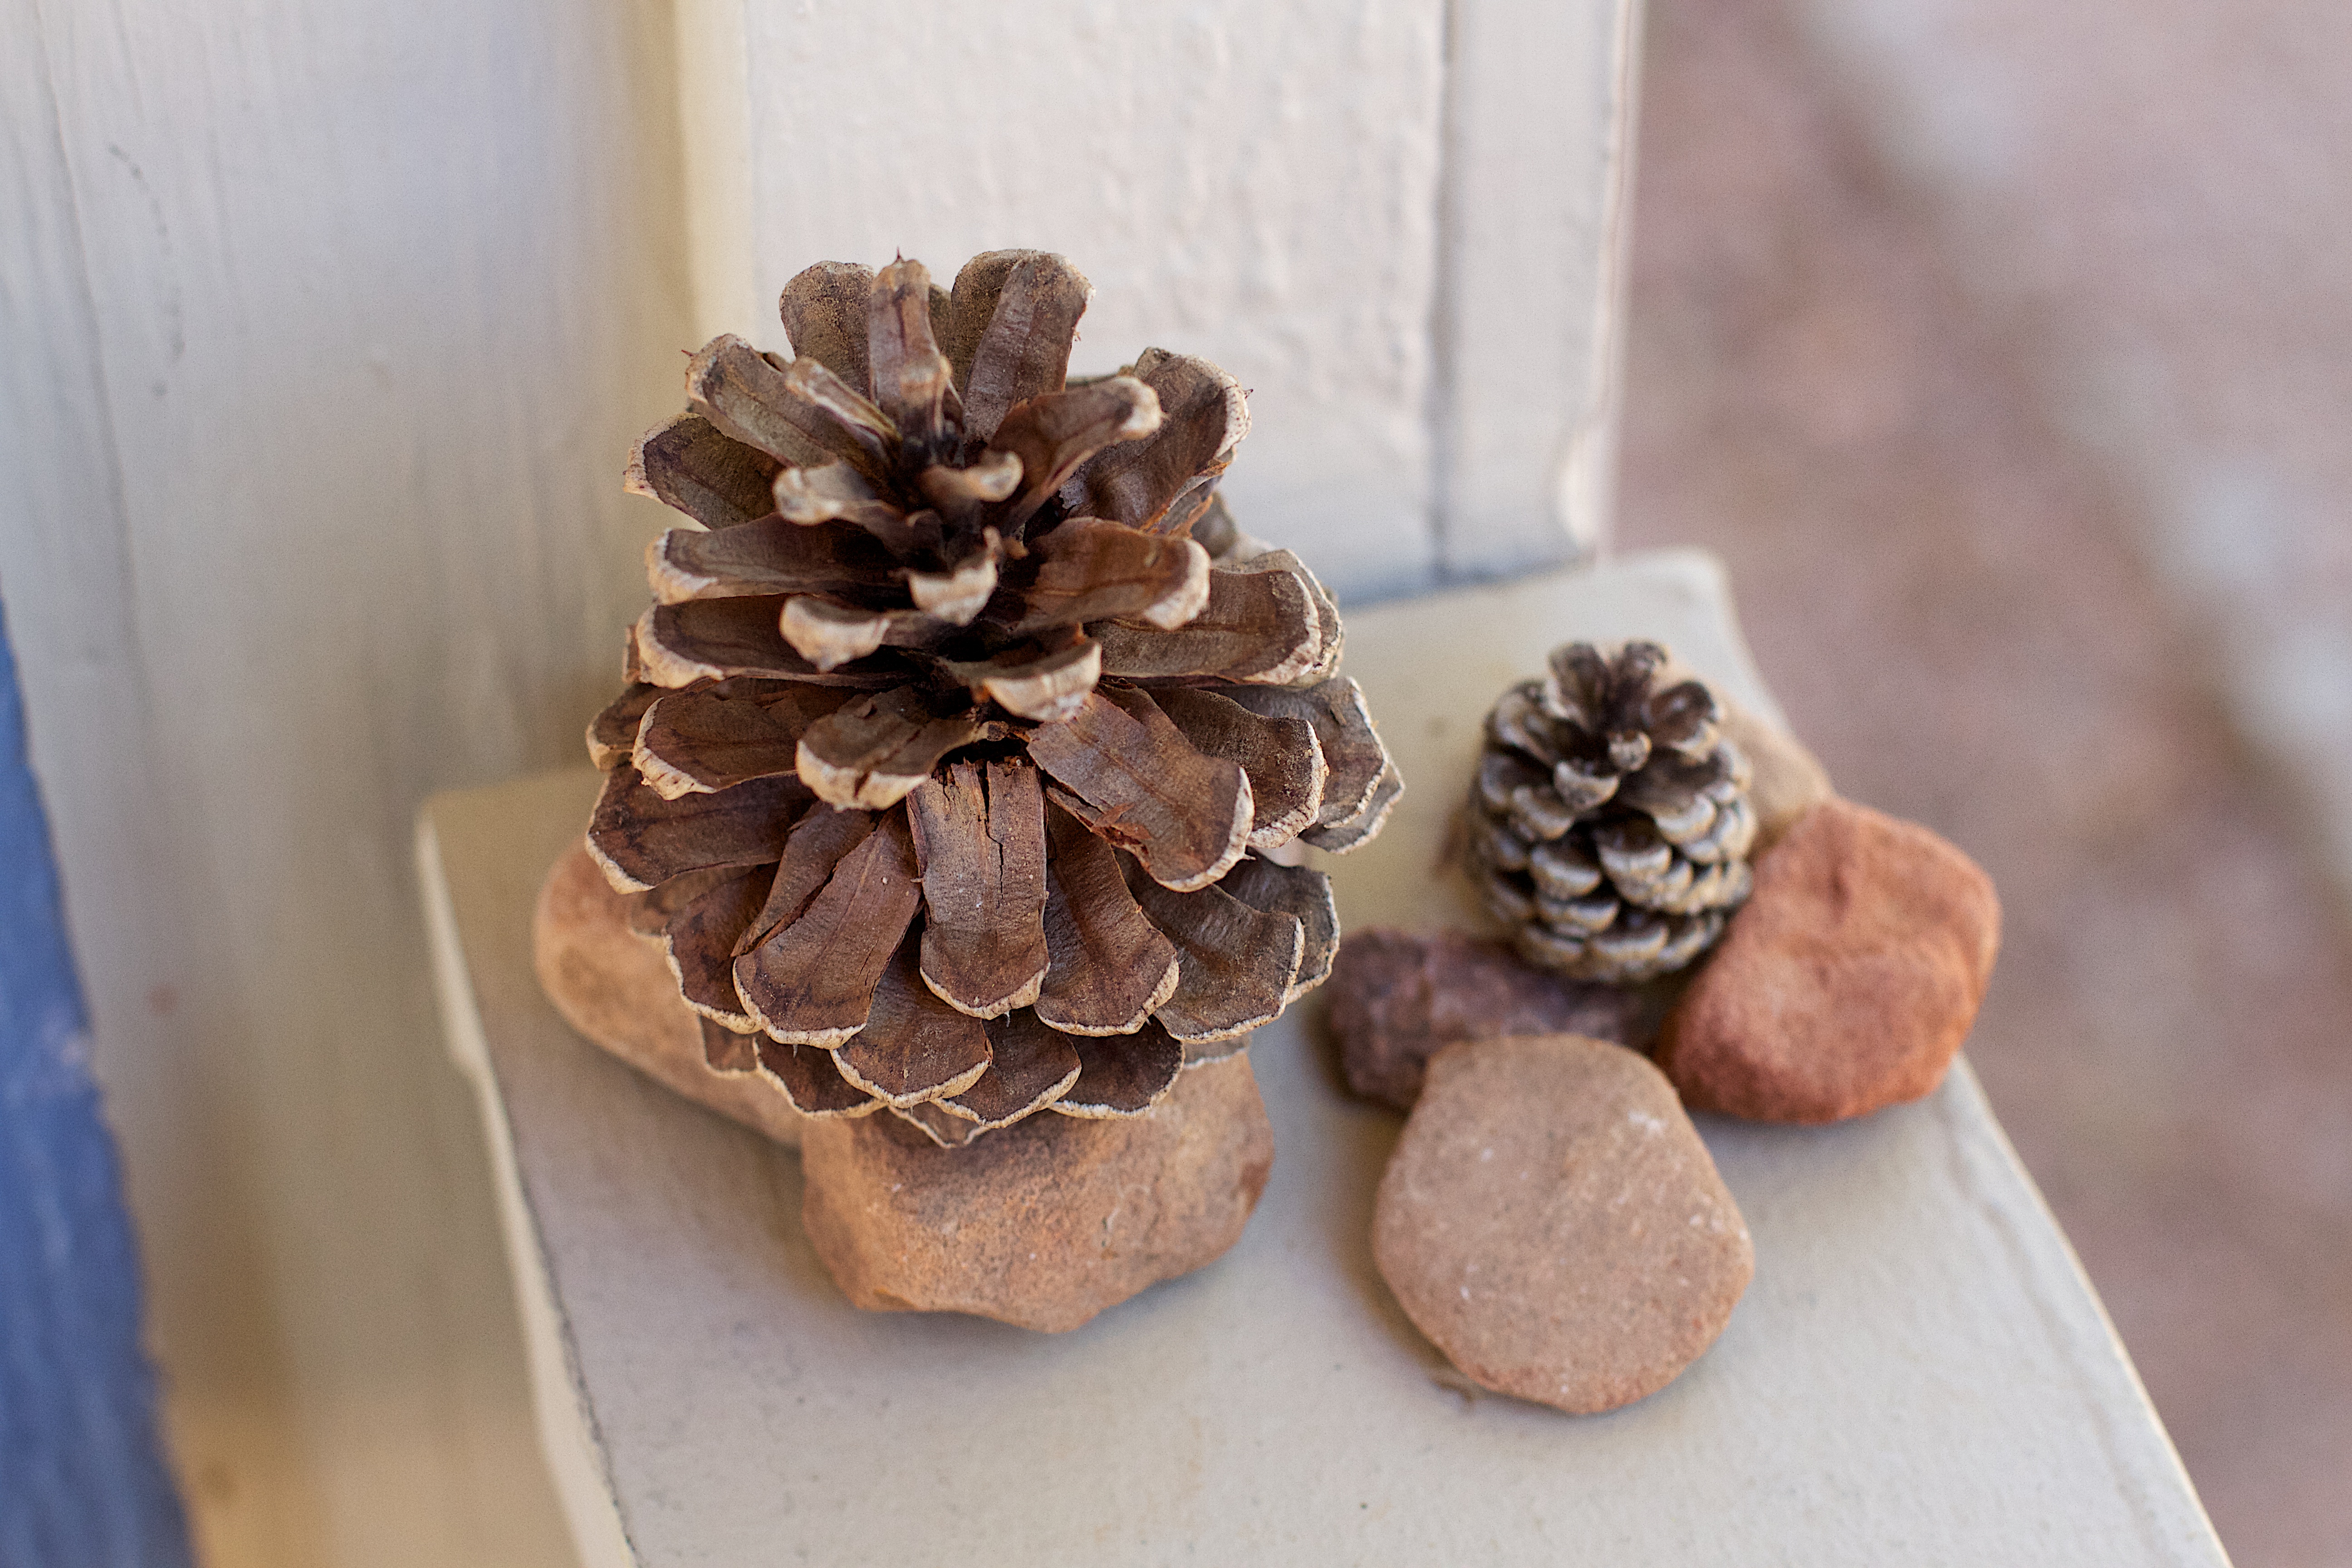
flower, food, mushroom, dessert, christmas decoration, icing, edible mushroom, chocolate truffle, conifer cone